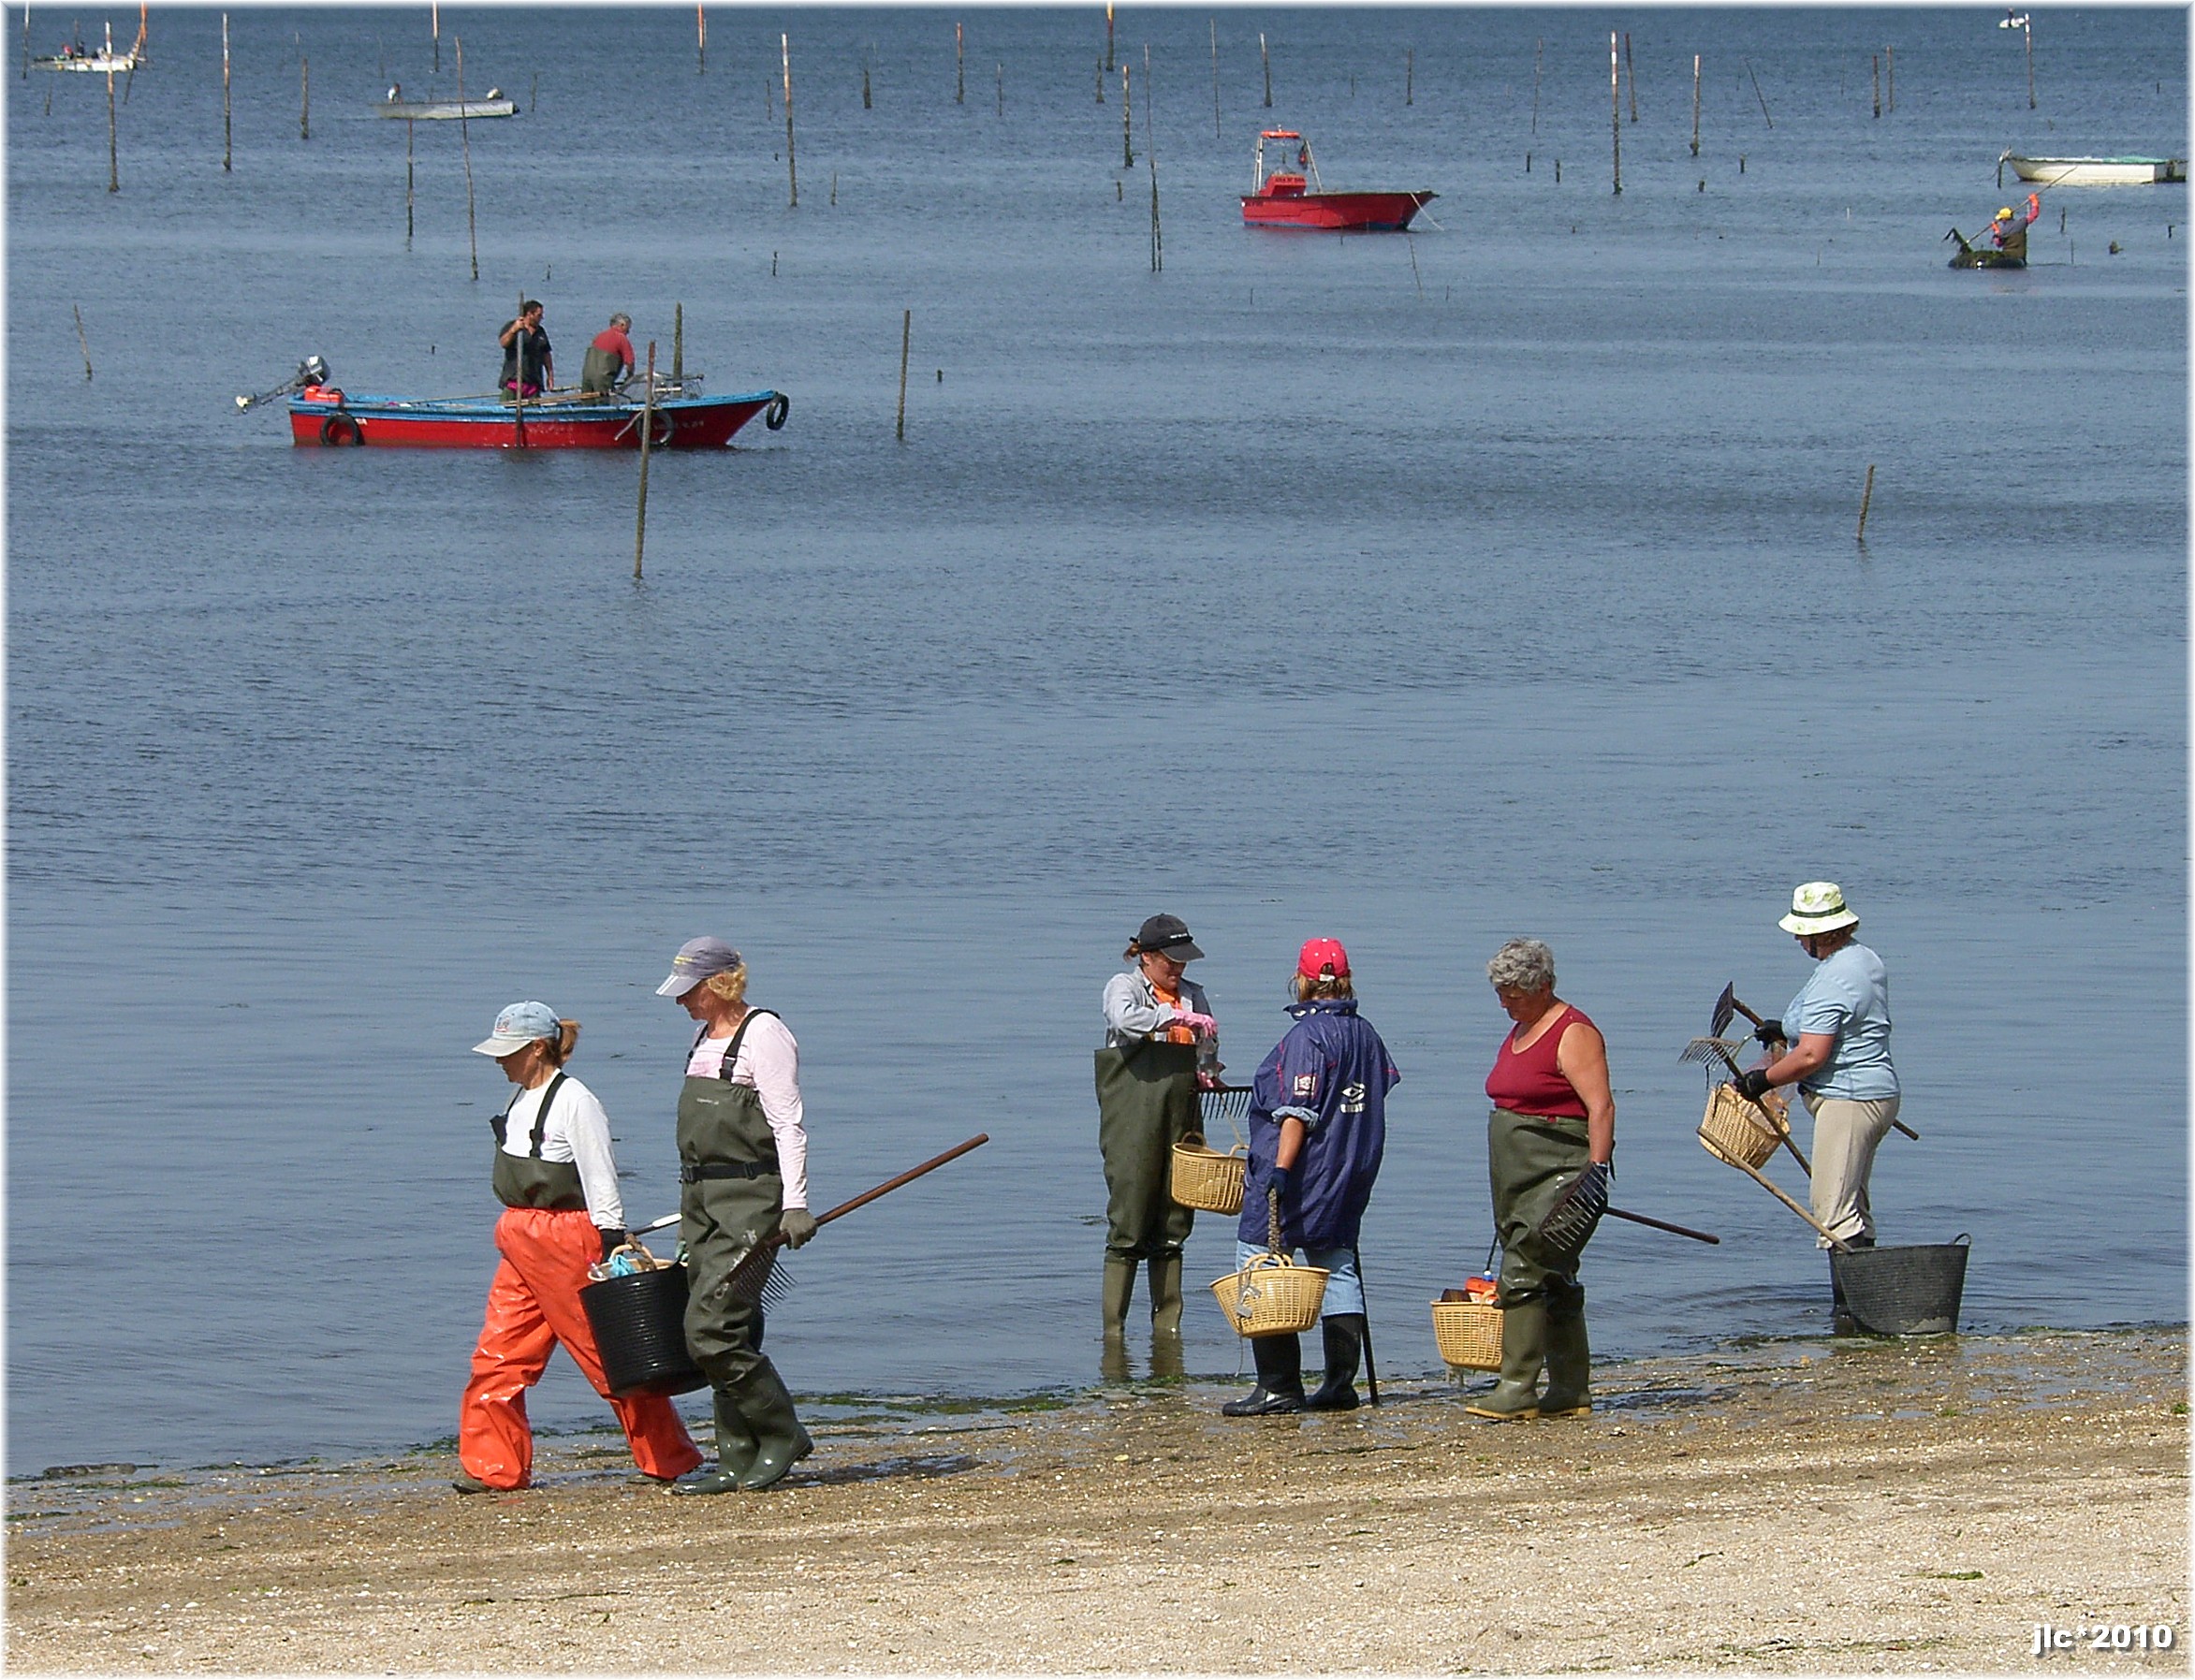
beach, sea, coast, people, vehicle, mar, gente, xente, playas, mariscadores